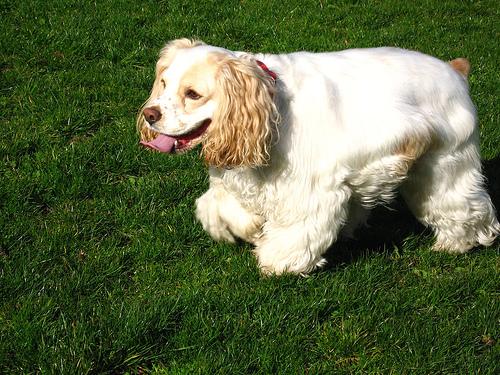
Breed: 286-n000111-cocker_spaniel